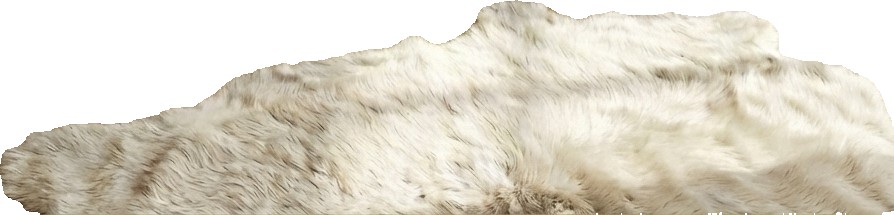
Surface category: rug